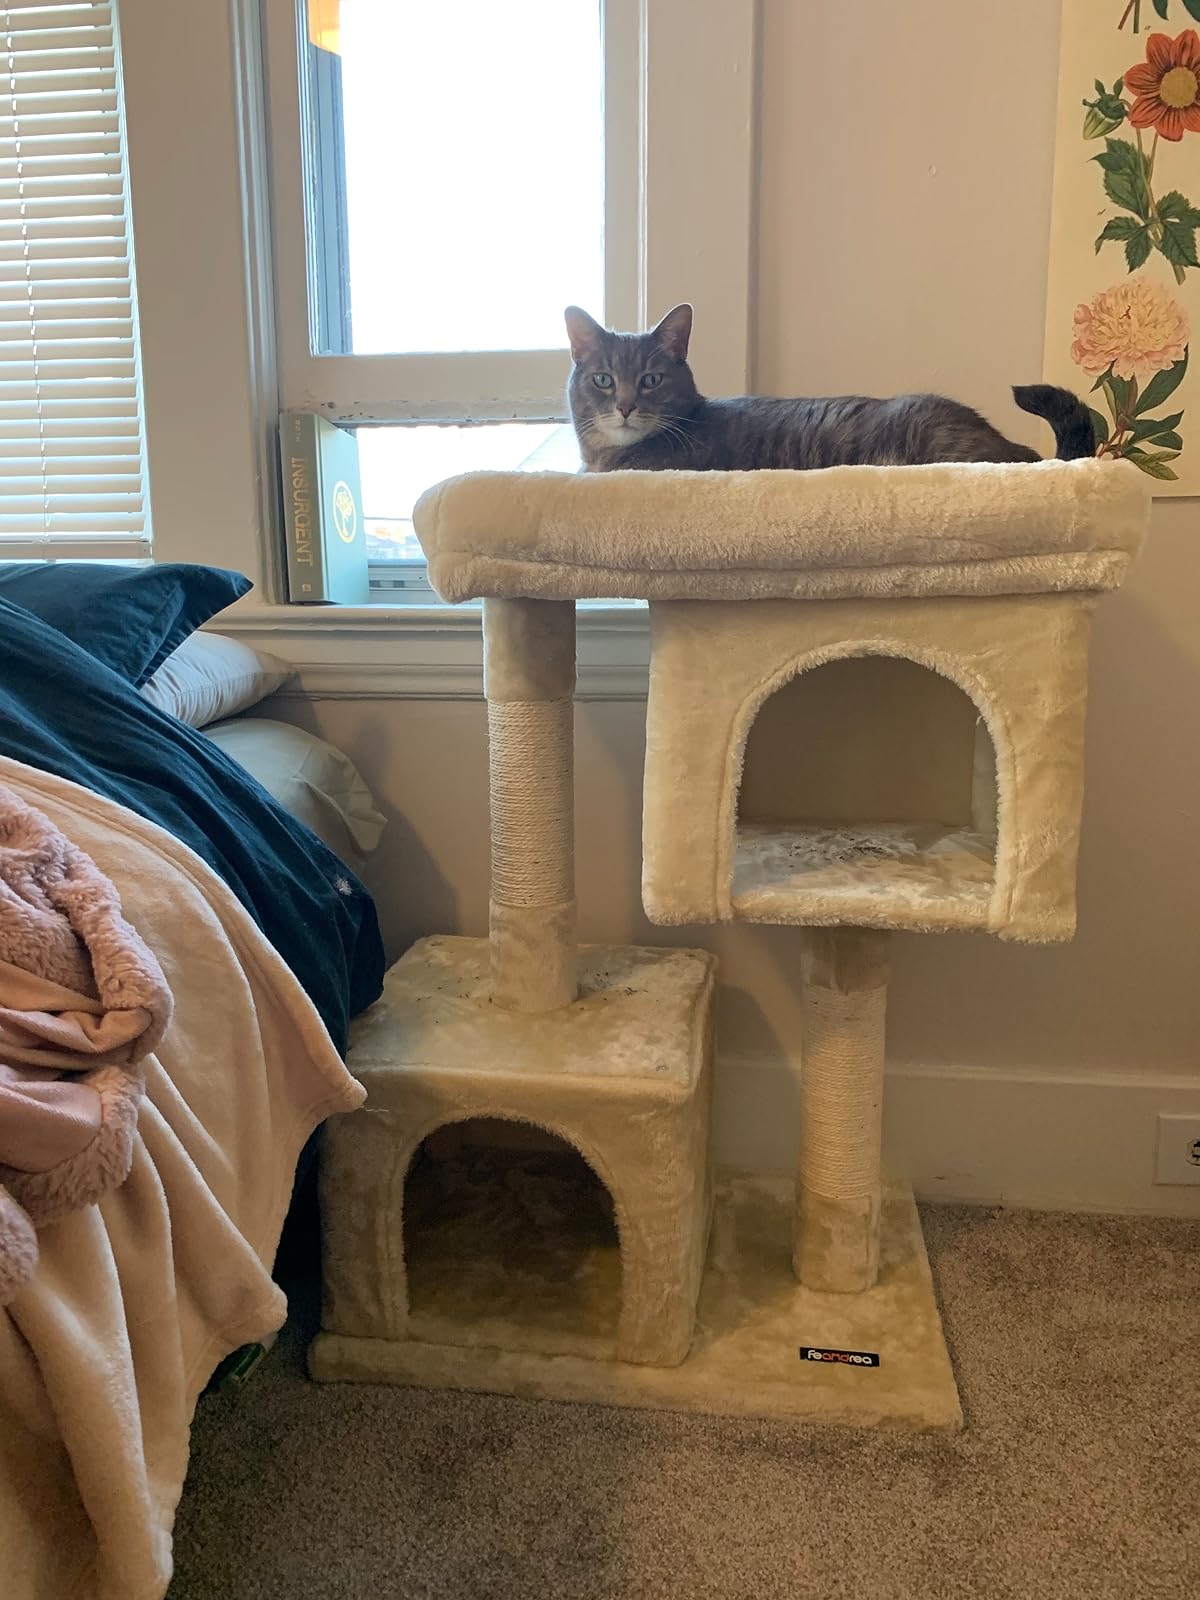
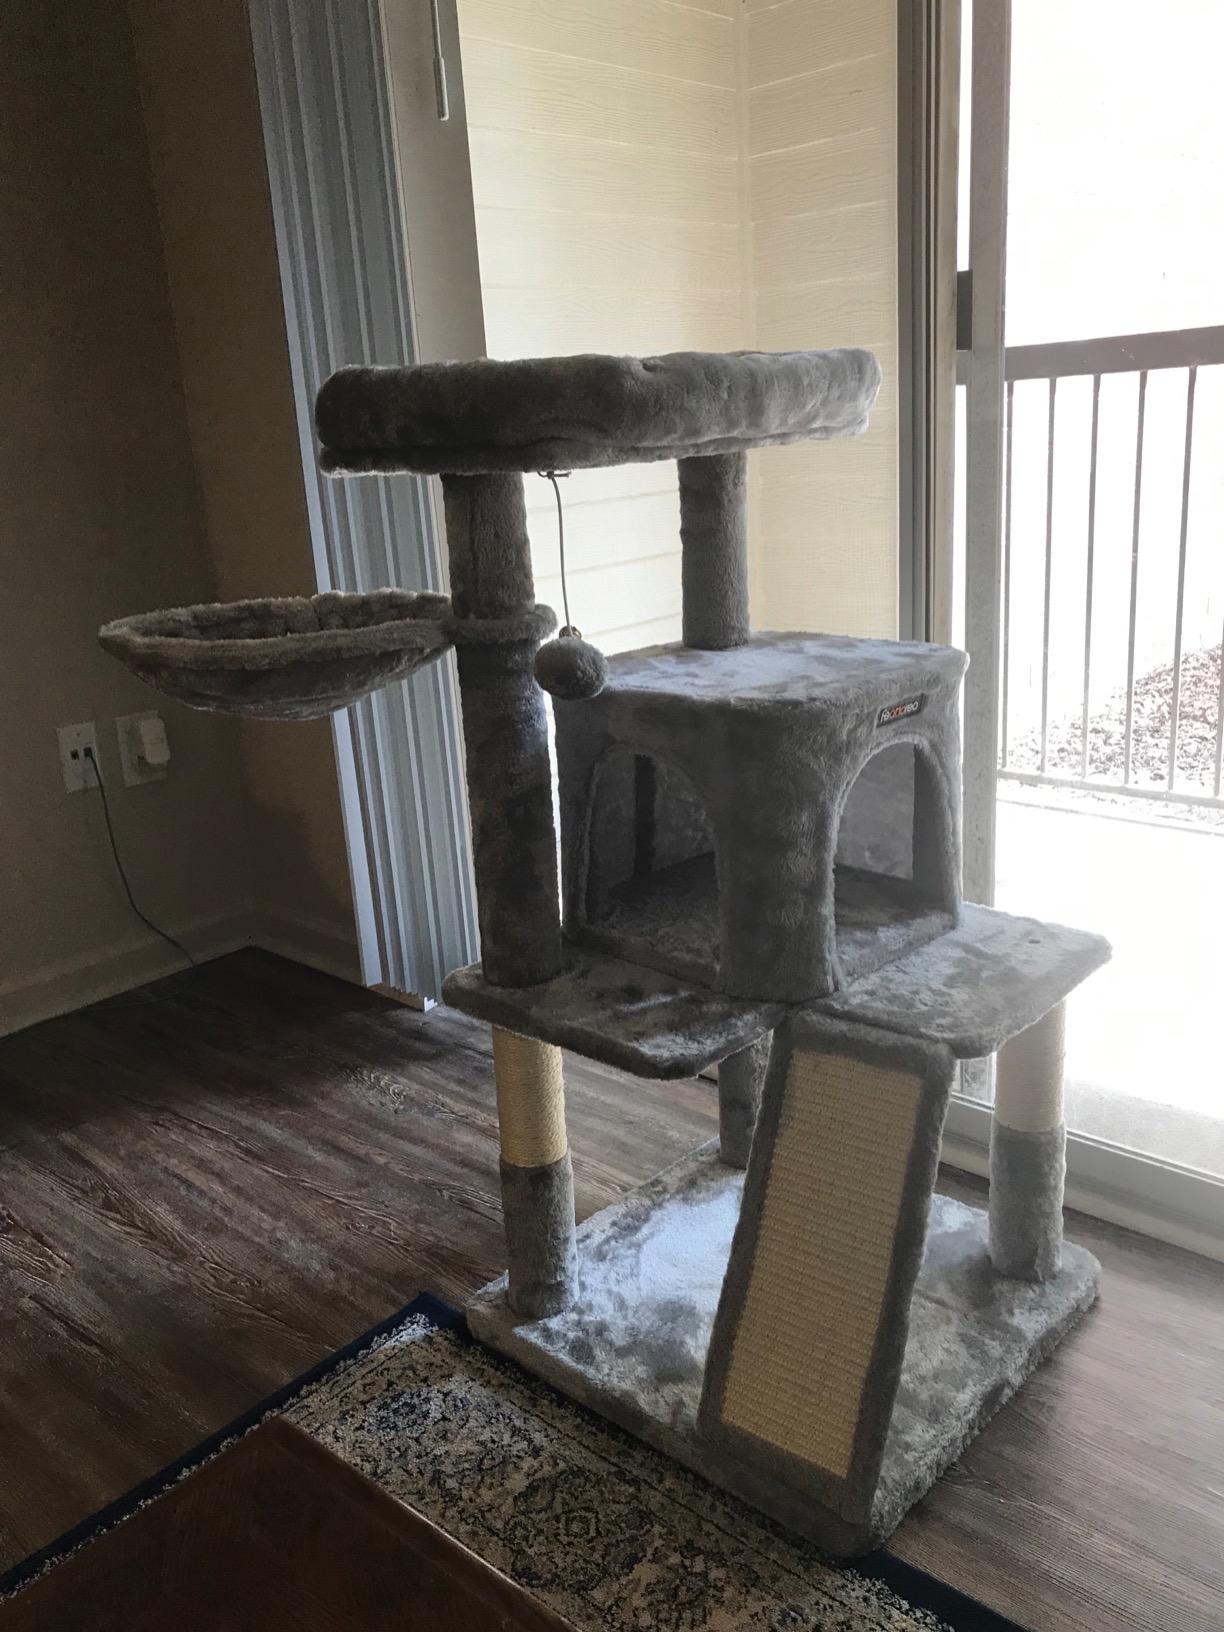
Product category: items_cat tree
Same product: no